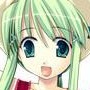
Portrait style: Anime Portrait